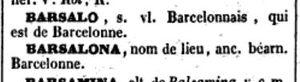
Barcelo est un patronyme médiéval originaire de la Seigneurie de Montpellier selon le Nobiliaire Majorquin de l'érudit espagnol Joaquin Bover ; origines reprises ou confirmées par plusieurs autres historiens et généalogistes. Montpelliéret et Montpellier sont rattachés au Royaume de France respectivement en 1293 et 1349. Ce patronyme s'est diffusé essentiellement dans les territoires de la Couronne d'Aragon, ainsi qu'en France et dans ses colonies d'Amérique du Nord puis d'Afrique du Nord, et également en Espagne et dans ses colonies d'Amérique latine et d'Asie du Sud-Est.